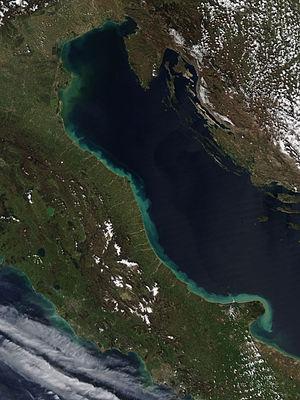
La mer Adriatique est une mer séparant la péninsule italienne de la péninsule balkanique. L'Adriatique est le bras de la Méditerranée situé le plus au nord en s'étendant du canal d'Otrante jusqu'aux villes de Venise et de Trieste et à l'embouchure du Pô. Les pays côtiers sont l'Italie, la Slovénie, la Croatie, la Bosnie-Herzégovine, le Monténégro et l'Albanie, ainsi que la Grèce par l'île de Corfou.